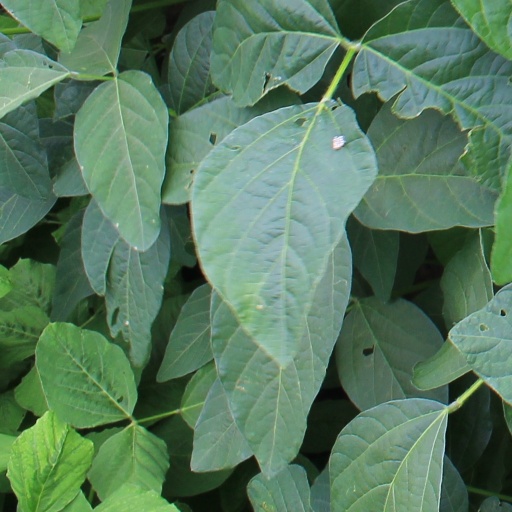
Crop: soybean